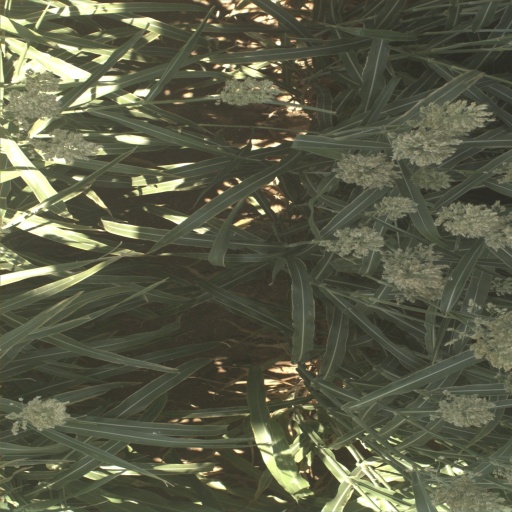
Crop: sorghum